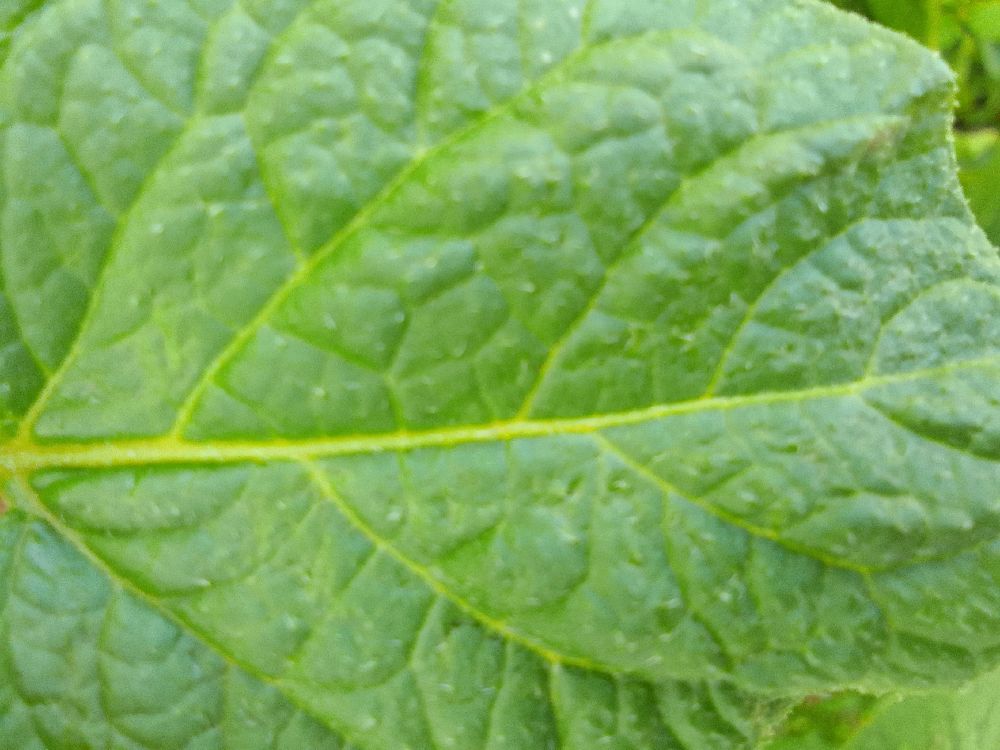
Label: Healthy